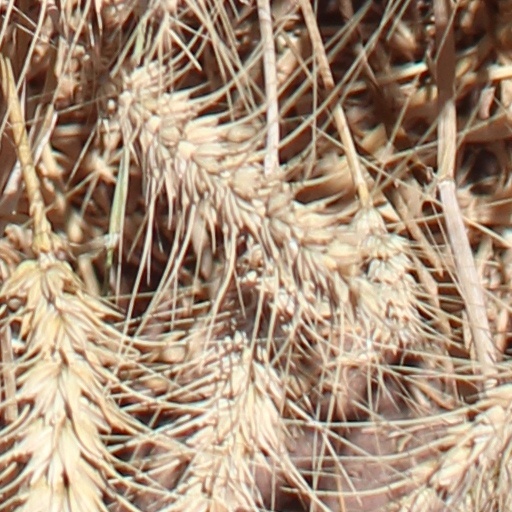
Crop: wheat